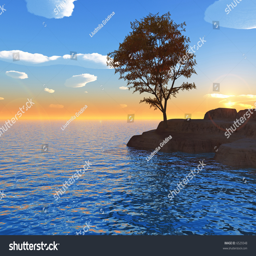
old maple tree at an ocean beach - digital artwork .